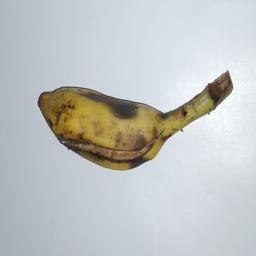
Banana variety: Champa Kola